Ugly Duckling (EWTC show)

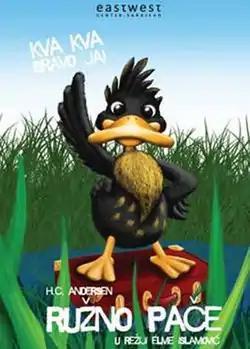
Poster for East West Theatre Company's production of Ugly Duckling.

Ugly Duckling is the name of the show produced by the East West Theatre Company from Sarajevo in 2009. The play was based on Hans Christian Andersen’s 1843 fairy tale "The Ugly Duckling" and references ubiquitous problem of non-acceptance of those who are “different” during the most vulnerable period in their development, that is, during the childhood. The show is aimed at children aged four to nine years and is directed by a director Elma Islamovic. The original cast involves the following actors: Maja Zećo, Emir Fejzić, Sanela Krsmanović, Amila Terzimehić, Adi Hrustemović, Enes Salković and a producer Nermin Hamzagić.